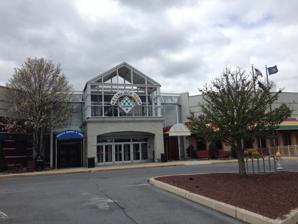
Building: Fairgrounds Square Mall
Country: United States of America
Year built: 1980
Shopping mall in Pennsylvania, United States Fairgrounds Square Mall Southeast entrance to Fairgrounds Square Mall in 2016 Location Muhlenberg Township, Berks County, Pennsylvania , United States Coordinates 40°22′53″N 75°55′49″W / 40.381312°N 75.930172°W / 40.381312; -75.930172 Address 3050 N. 5th St. Highway Opening date October 1980 Closing date April 30, 2018 Developer Interstate Properties Owner Hull Property Group No. of stores and services 75 (at peak) No. of anchor tenants 3 Total retail floor area 725,000 square feet (67,400 m 2 ) No. of floors 1 (2 in Boscov's and Burlington Coat Factory) Parking Parking lot Public transit access BARTA bus: 1, 2 Website shopatfairgrounds .com Fairgrounds Square Mall was an enclosed shopping mall located just north of Reading, Pennsylvania in Muhlenberg Township . It was anchored by Boscov's , Burlington Coat Factory , and Limerick Furniture. Smaller stores included Super Shoes, Planet Fitness , an AMC Classic movie theater, and Golden Eagle Comics. The mall, which once had 75 stores, had 14 stores and many vacant storefronts before it closed in 2018. It was located on 5th Street Highway, U.S. 222 Business . History Interior of Fairgrounds Square Mall in 2016 The Fairgrounds Square Mall was developed by Interstate Properties, constructed by F&S Construction along with the Owner, Frank Saffiotti, and under the supervision of Gus, Job Site Superintendent and the Office Manager, Rebecca L. Simpson, CCA working with a labor union membership workforce representing various unions throughout the region. The mall officially opened in October 1980, with Boscov's and JCPenney serving as anchors. The mall was constructed at the former location of the Reading Fairgrounds Speedway ; the Boscov's store opened as a freestanding store adjacent to the speedway in August 1965. A year later, it was purchased by First Union Real Estate Investments. A mall expansion in 1988 added several more stores as well as Phar-Mor . The mall was renovated in 1996, at which point a Montgomery Ward was built as a third anchor. The Montgomery Ward store closed in 1999. The same year, the mall was sold to Jager Management affiliate GP Properties Inc and JCPenney converted its store into an outlet format. In 2000, Jason's Furniture Outlet opened in the former Montgomery Ward anchor space. A National Wholesale Liquidators store opened in the location of Jason's Furniture Outlet in 2003, which had relocated to the former Phar-Mor. In 2005, Burlington Coat Factory replaced National Wholesale Liquidators, and Jason's became Super Shoes and Planet Fitness. In 2011, it was announced that the JCPenney Outlet would be closing as part of JCPenney's plan to eliminate outlet stores. However, it was later announced that the JCPenney Outlet division was purchased by SB Capital Group, and rebranded as JC's 5 Star Outlet. Mall owner GP-Fairgrounds Square LP defaulted on its mortgage, which led to the mall being sold to BNY Mellon for $13.6 million in a U.S. Marshals auction on March 7, 2013. JC's Five Star Outlet closed November 30, 2013. In November 2014, Limerick Furniture opened in the former JC's Five Star Outlet space, moving from a former site in St. Lawrence . On April 13, 2016, Hull Property Group took over the Fairgrounds Square Mall, with plans to revitalize the mall. In early February 2018, Limerick Furniture announced it will be closing its Fairgrounds Square Mall location due to low foot traffic and the rise of online shopping, leaving Burlington Coat Factory and Boscov's as the mall's two remaining anchor stores. As of March 2018, Fairgrounds Square Mall had 12 tenants remaining, down from a peak of 75 stores. On April 30, 2018, Hull Property Group closed the interior of the mall. Limerick Furniture closed their mall entrance a few days before the mall closed, then closed a day or two later after the mall closed. Boscov's, Burlington Coat Factory, AMC Classic, Super Shoes, Planet Fitness, Baja Beach Tanning Club, and Quest Diagnostics remained open after the mall closed. Hull Property Group had plans to redevelop the Fairgrounds Square Mall site. The redevelopment plan would demolish 68.1 percent of the mall, leaving Boscov's, Burlington Coat Factory, AMC Classic, Super Shoes, and Planet Fitness. The former site of the mall would be converted into green space with some retail stores. Other developments planned included townhomes, a hotel, and a restaurant. Plans for the redevelopment had been put on hold by a tax incentive from Muhlenberg Township that makes it impossible to redevelop the site and attract new tenants without demolishing the existing mall first. In May 2019, the tax incentive from Muhlenberg Township was denied, as the township felt the redevelopment plans were vague. As a result of the denial, Hull Property Group withdrew their redevelopment plans and announced they will continue to maintain the closed mall. However, on June 13, 2019, Hull Property Group announced it will apply for a permit to demolish 80 percent of the mall for redevelopment, leaving open tenants such as Boscov's, Burlington, Planet Fitness, Super Shoes and AMC Classic in place. Demolition of the Fairgrounds Square Mall began in March 2020. Burlington relocated to the former OfficeMax space across 5th Street Highway in late 2022. References